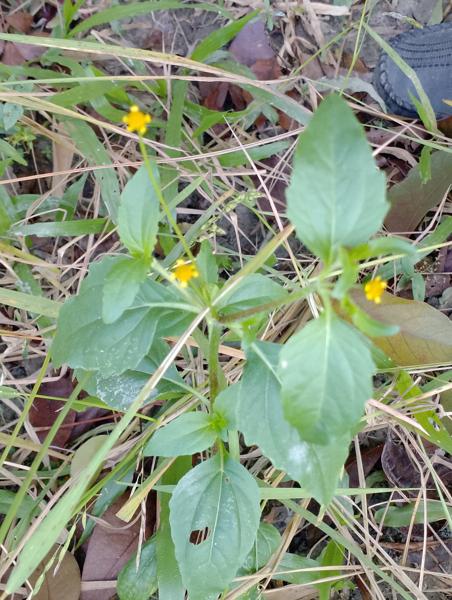
Weed species: Synedrella nodiflora